Salvador Metro

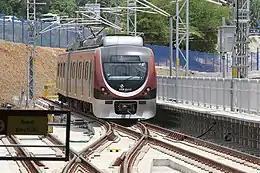
Train of Salvador metro.

This project is an integral part of the strategy that aims to improve the quality of public urban transportation in the area by connecting currently excluded low-income neighborhoods, and by furthering the development of a fully integrated urban transportation system.